PMA Sinagtala Class of 1986

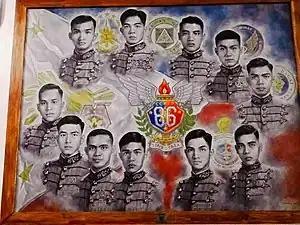
Portrait of Sinagtala Class of 1986 achievers

The "Sinagtala" Class of 1986 "(English: light from above, Starlight)" was the first to graduate from the Philippine Military Academy (PMA) after the 1986 People Power revolution, and the first batch of new military officers to serve the administration of the late President Corazon Aquino.